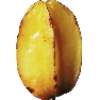
Label: Carambula 1